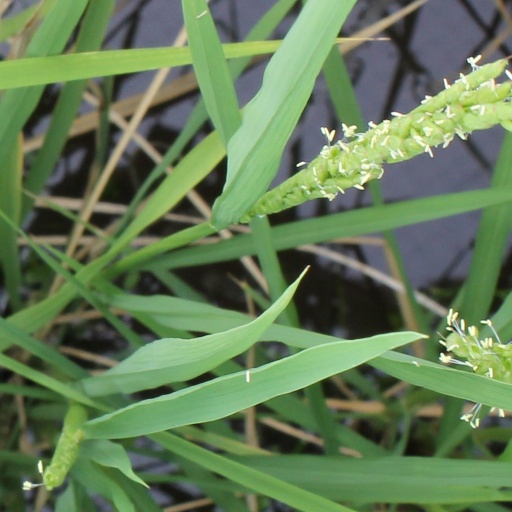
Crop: rice